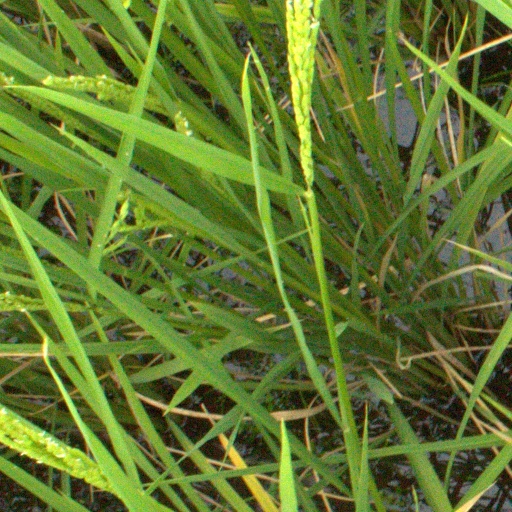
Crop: rice